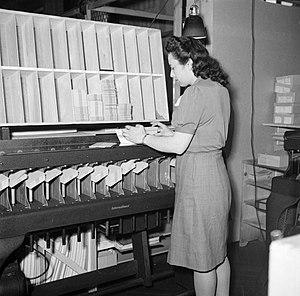
Les archives du Comité international de la Croix-Rouge ont été fondées en 1863 lors de la création du CICR. Elles sont conservées au siège de l'organisation internationale à Genève, en Suisse. Elles ont la double fonction de conserver aussi bien les archives courantes que les archives historiques. Les archives générales sont accessibles au public pour les années 1863 à 1975.